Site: brandenburg
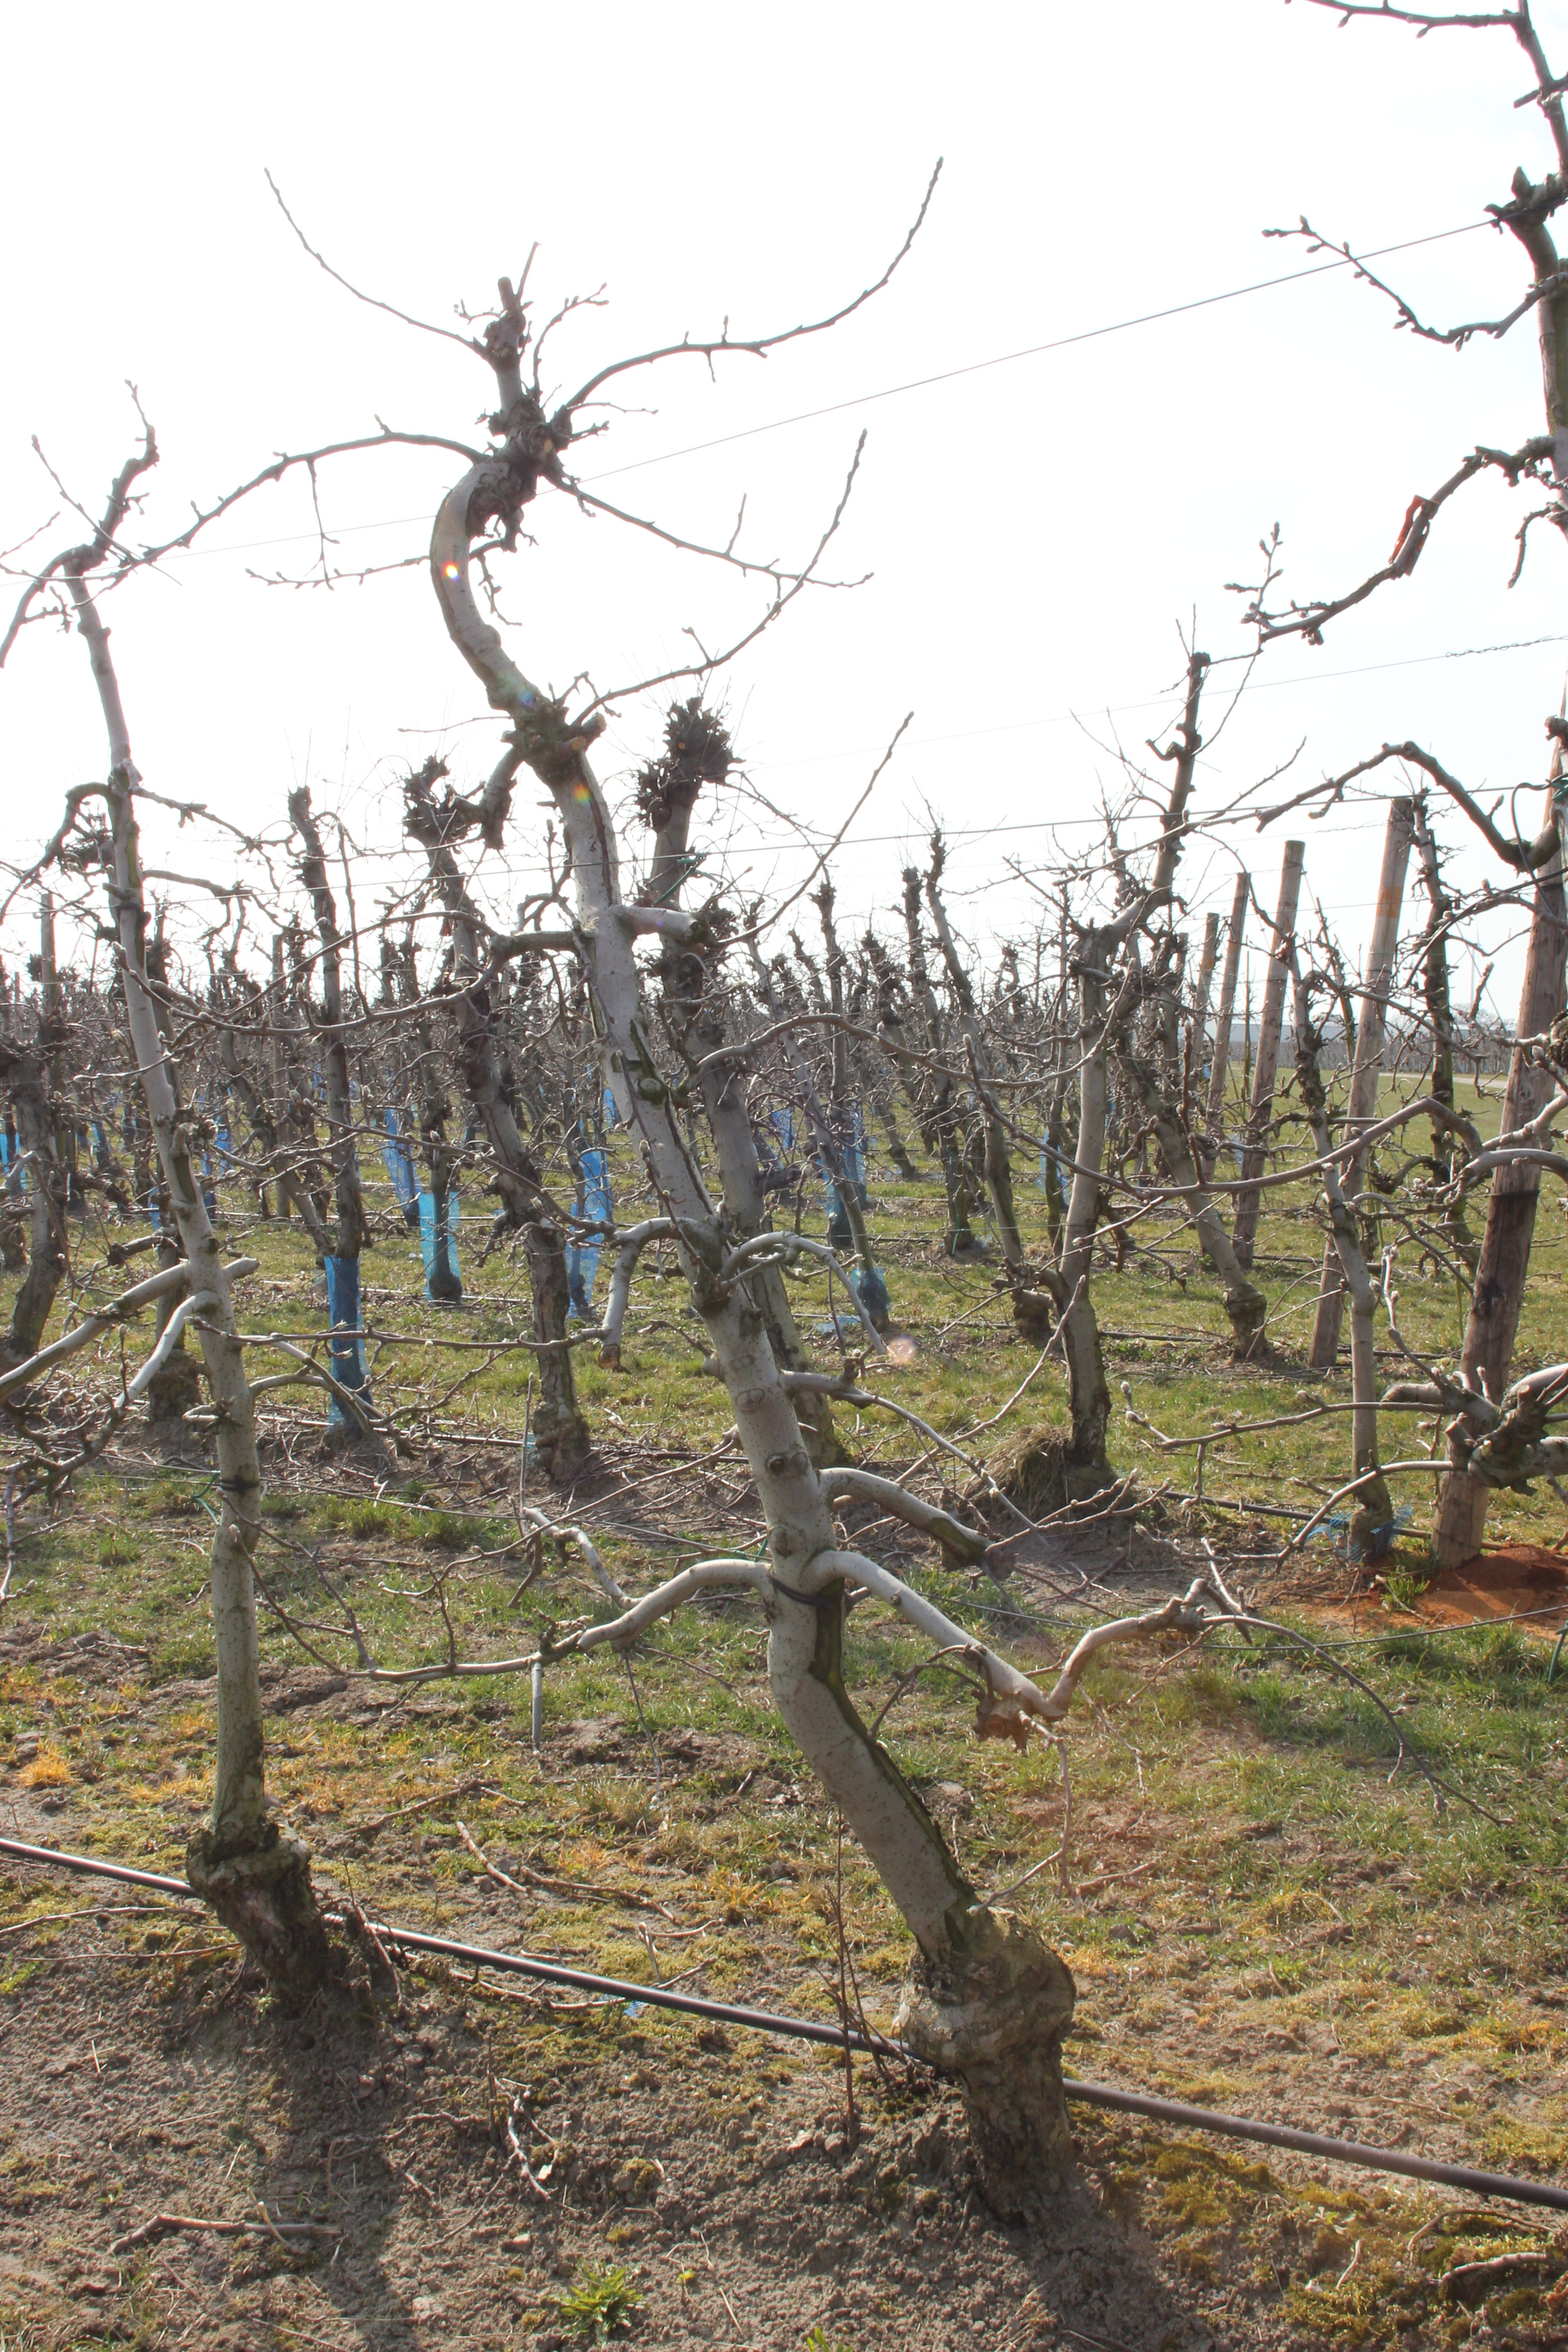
Growth stage (BBCH 03): Bud development